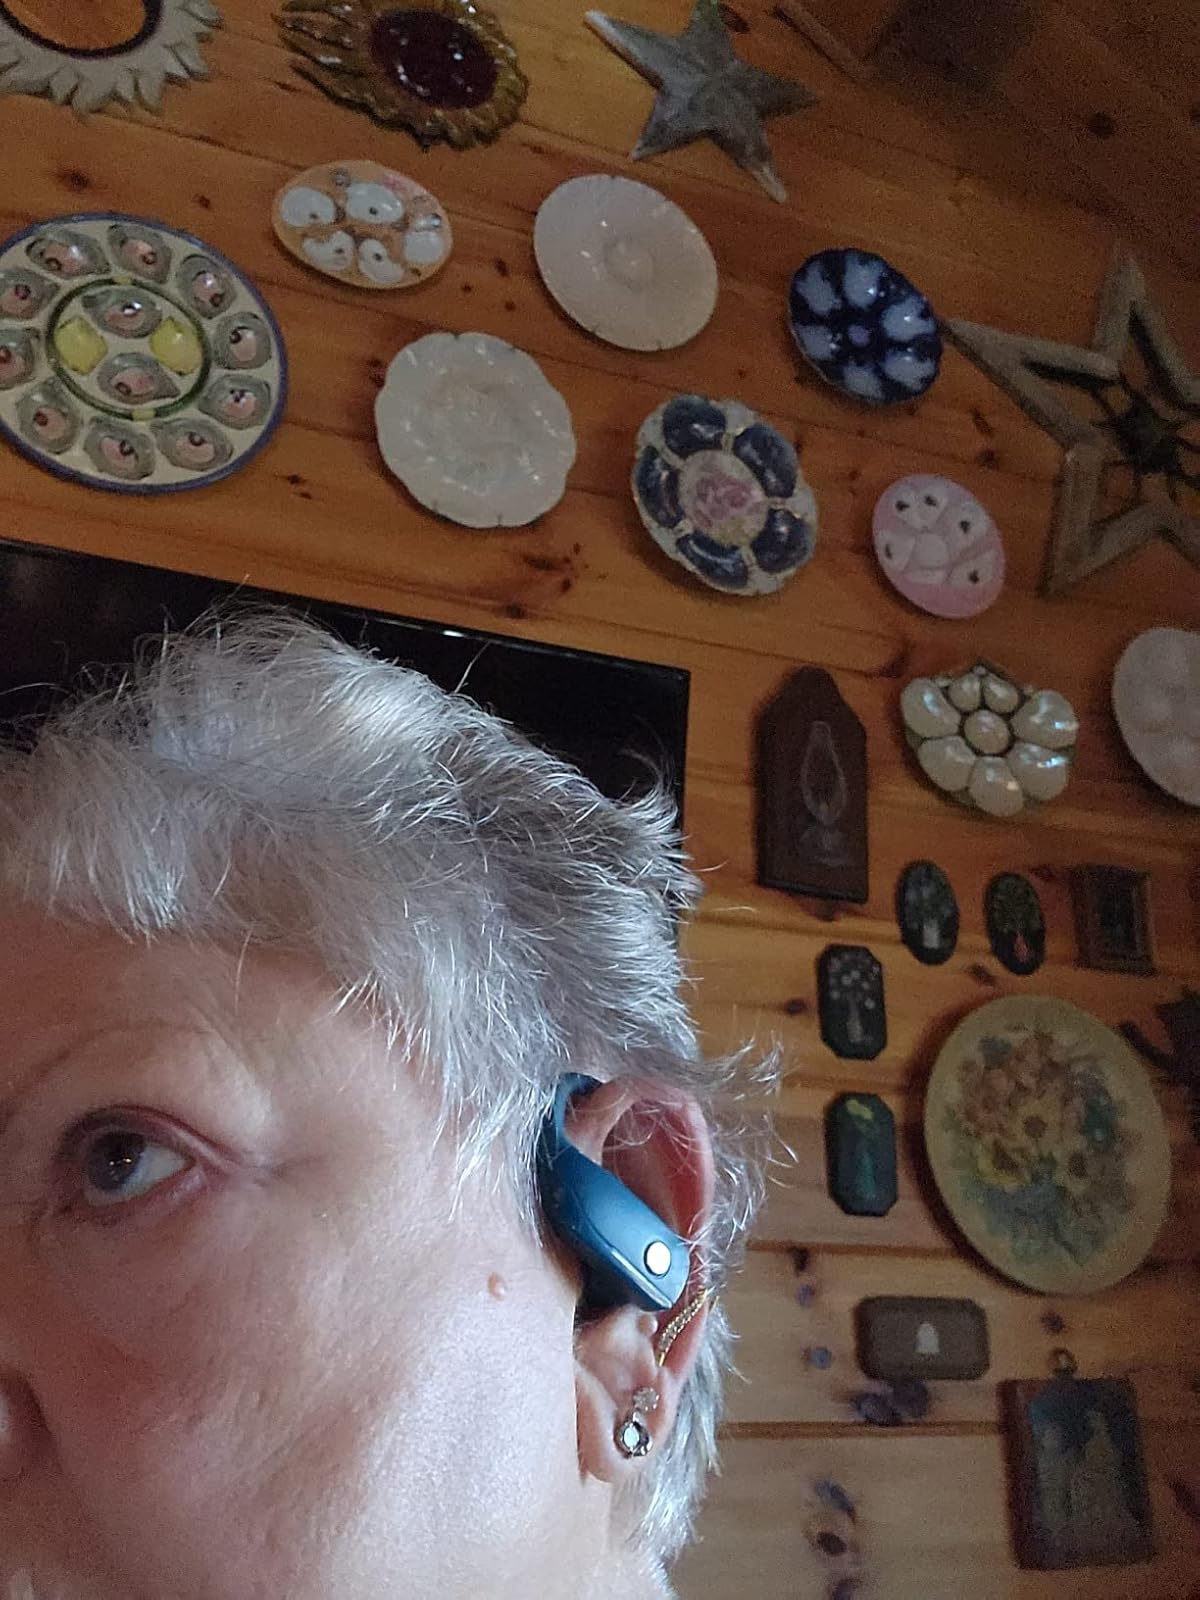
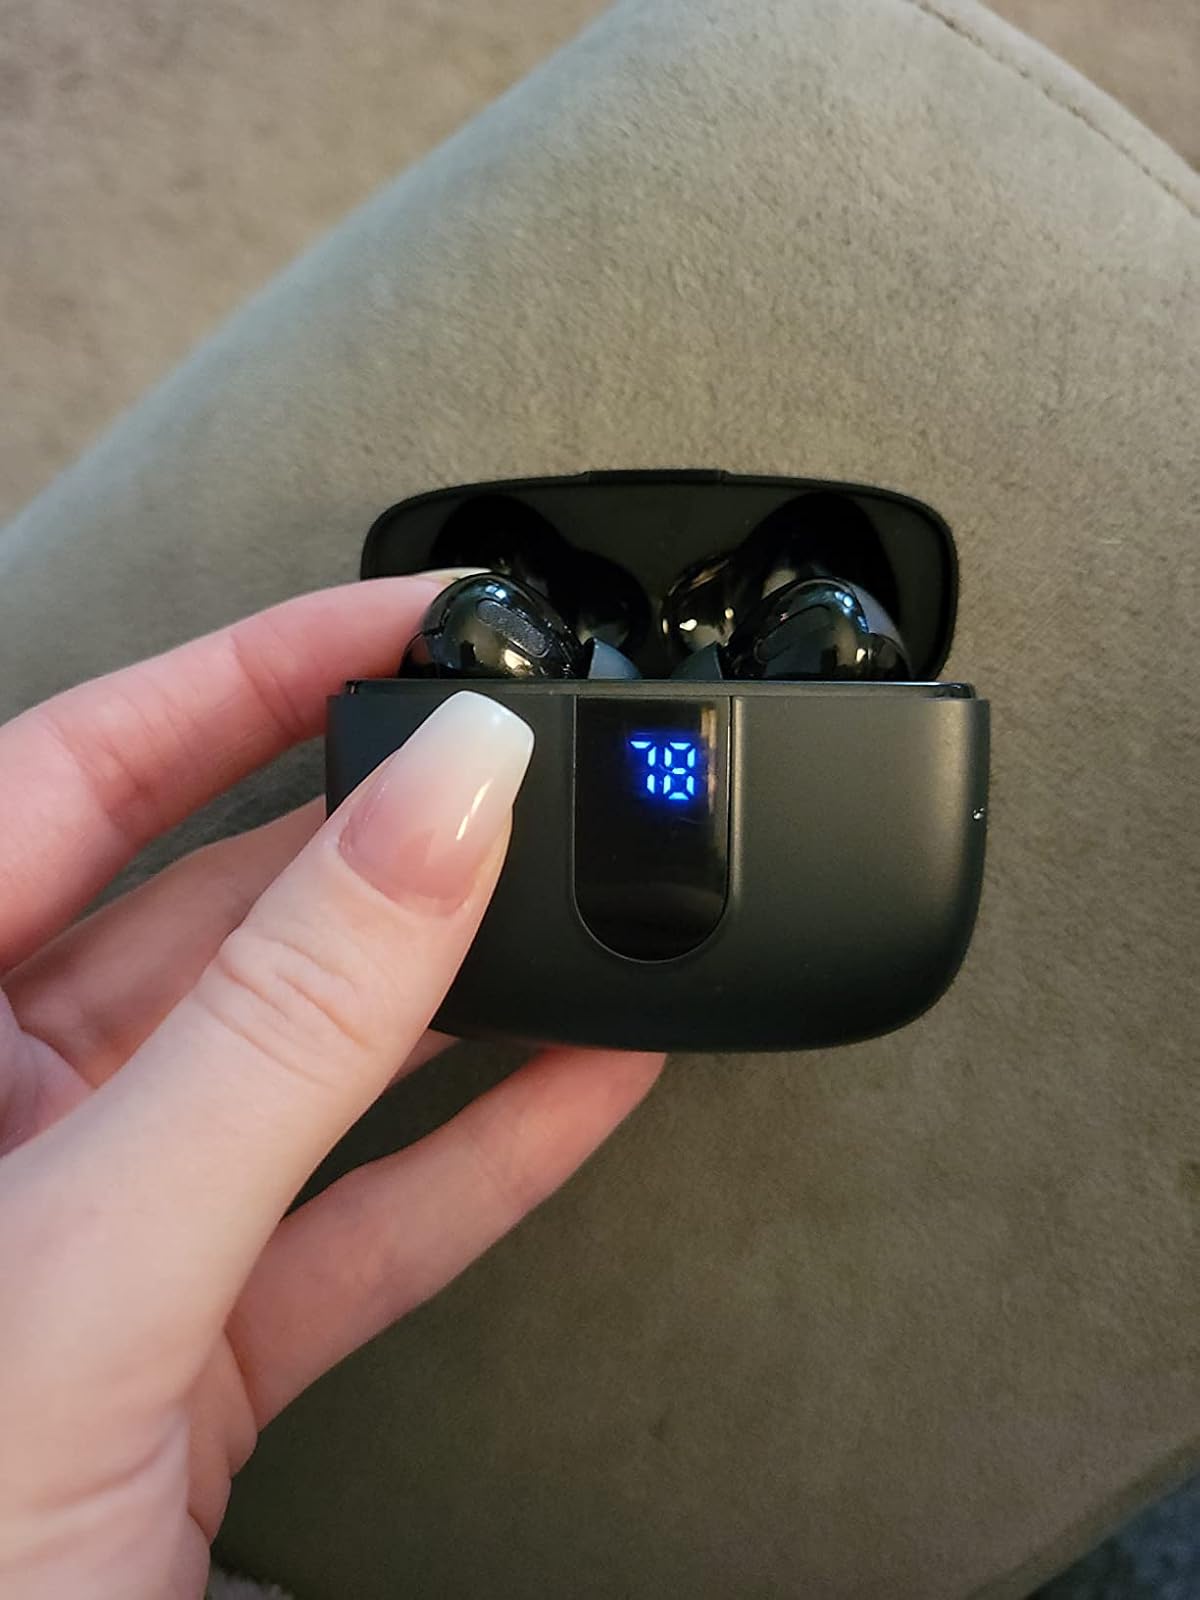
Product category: earbuds
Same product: no